Tamkin Khalilzade

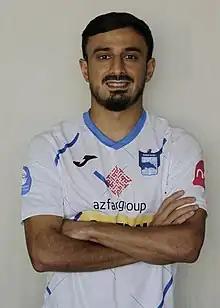

Tamkin Khalilzade (born on 6 August 1993) is an Azerbaijani professional footballer who plays as a defender.